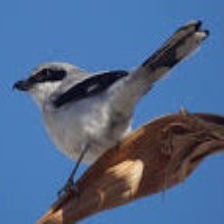
Species: LOGGERHEAD SHRIKE
Scientific name: LANIUS LUDOVICIANUS